Christoph Zenger

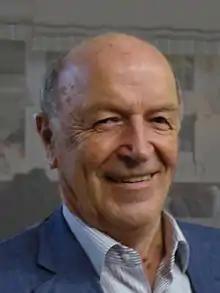
Christoph Zenger

Born in Lindau, Zenger studied physics at the Ludwig Maximilian University of Munich and did a doctorate in mathematics (theory of normed vector spaces) in 1967. In 1973 he did his habilitation in mathematics and in 1977 he became professor of mathematics at Technical University of Munich. In 1980 he accepted an offer of a full professorship from the Bundeswehr University of Munich. In 1982 he returned to TU Munich to fill a chair in computer science. In 2000 Zenger was selected as a member of the Bavarian Academy of Sciences and Humanities. He retired in 2005, but is still active in research.